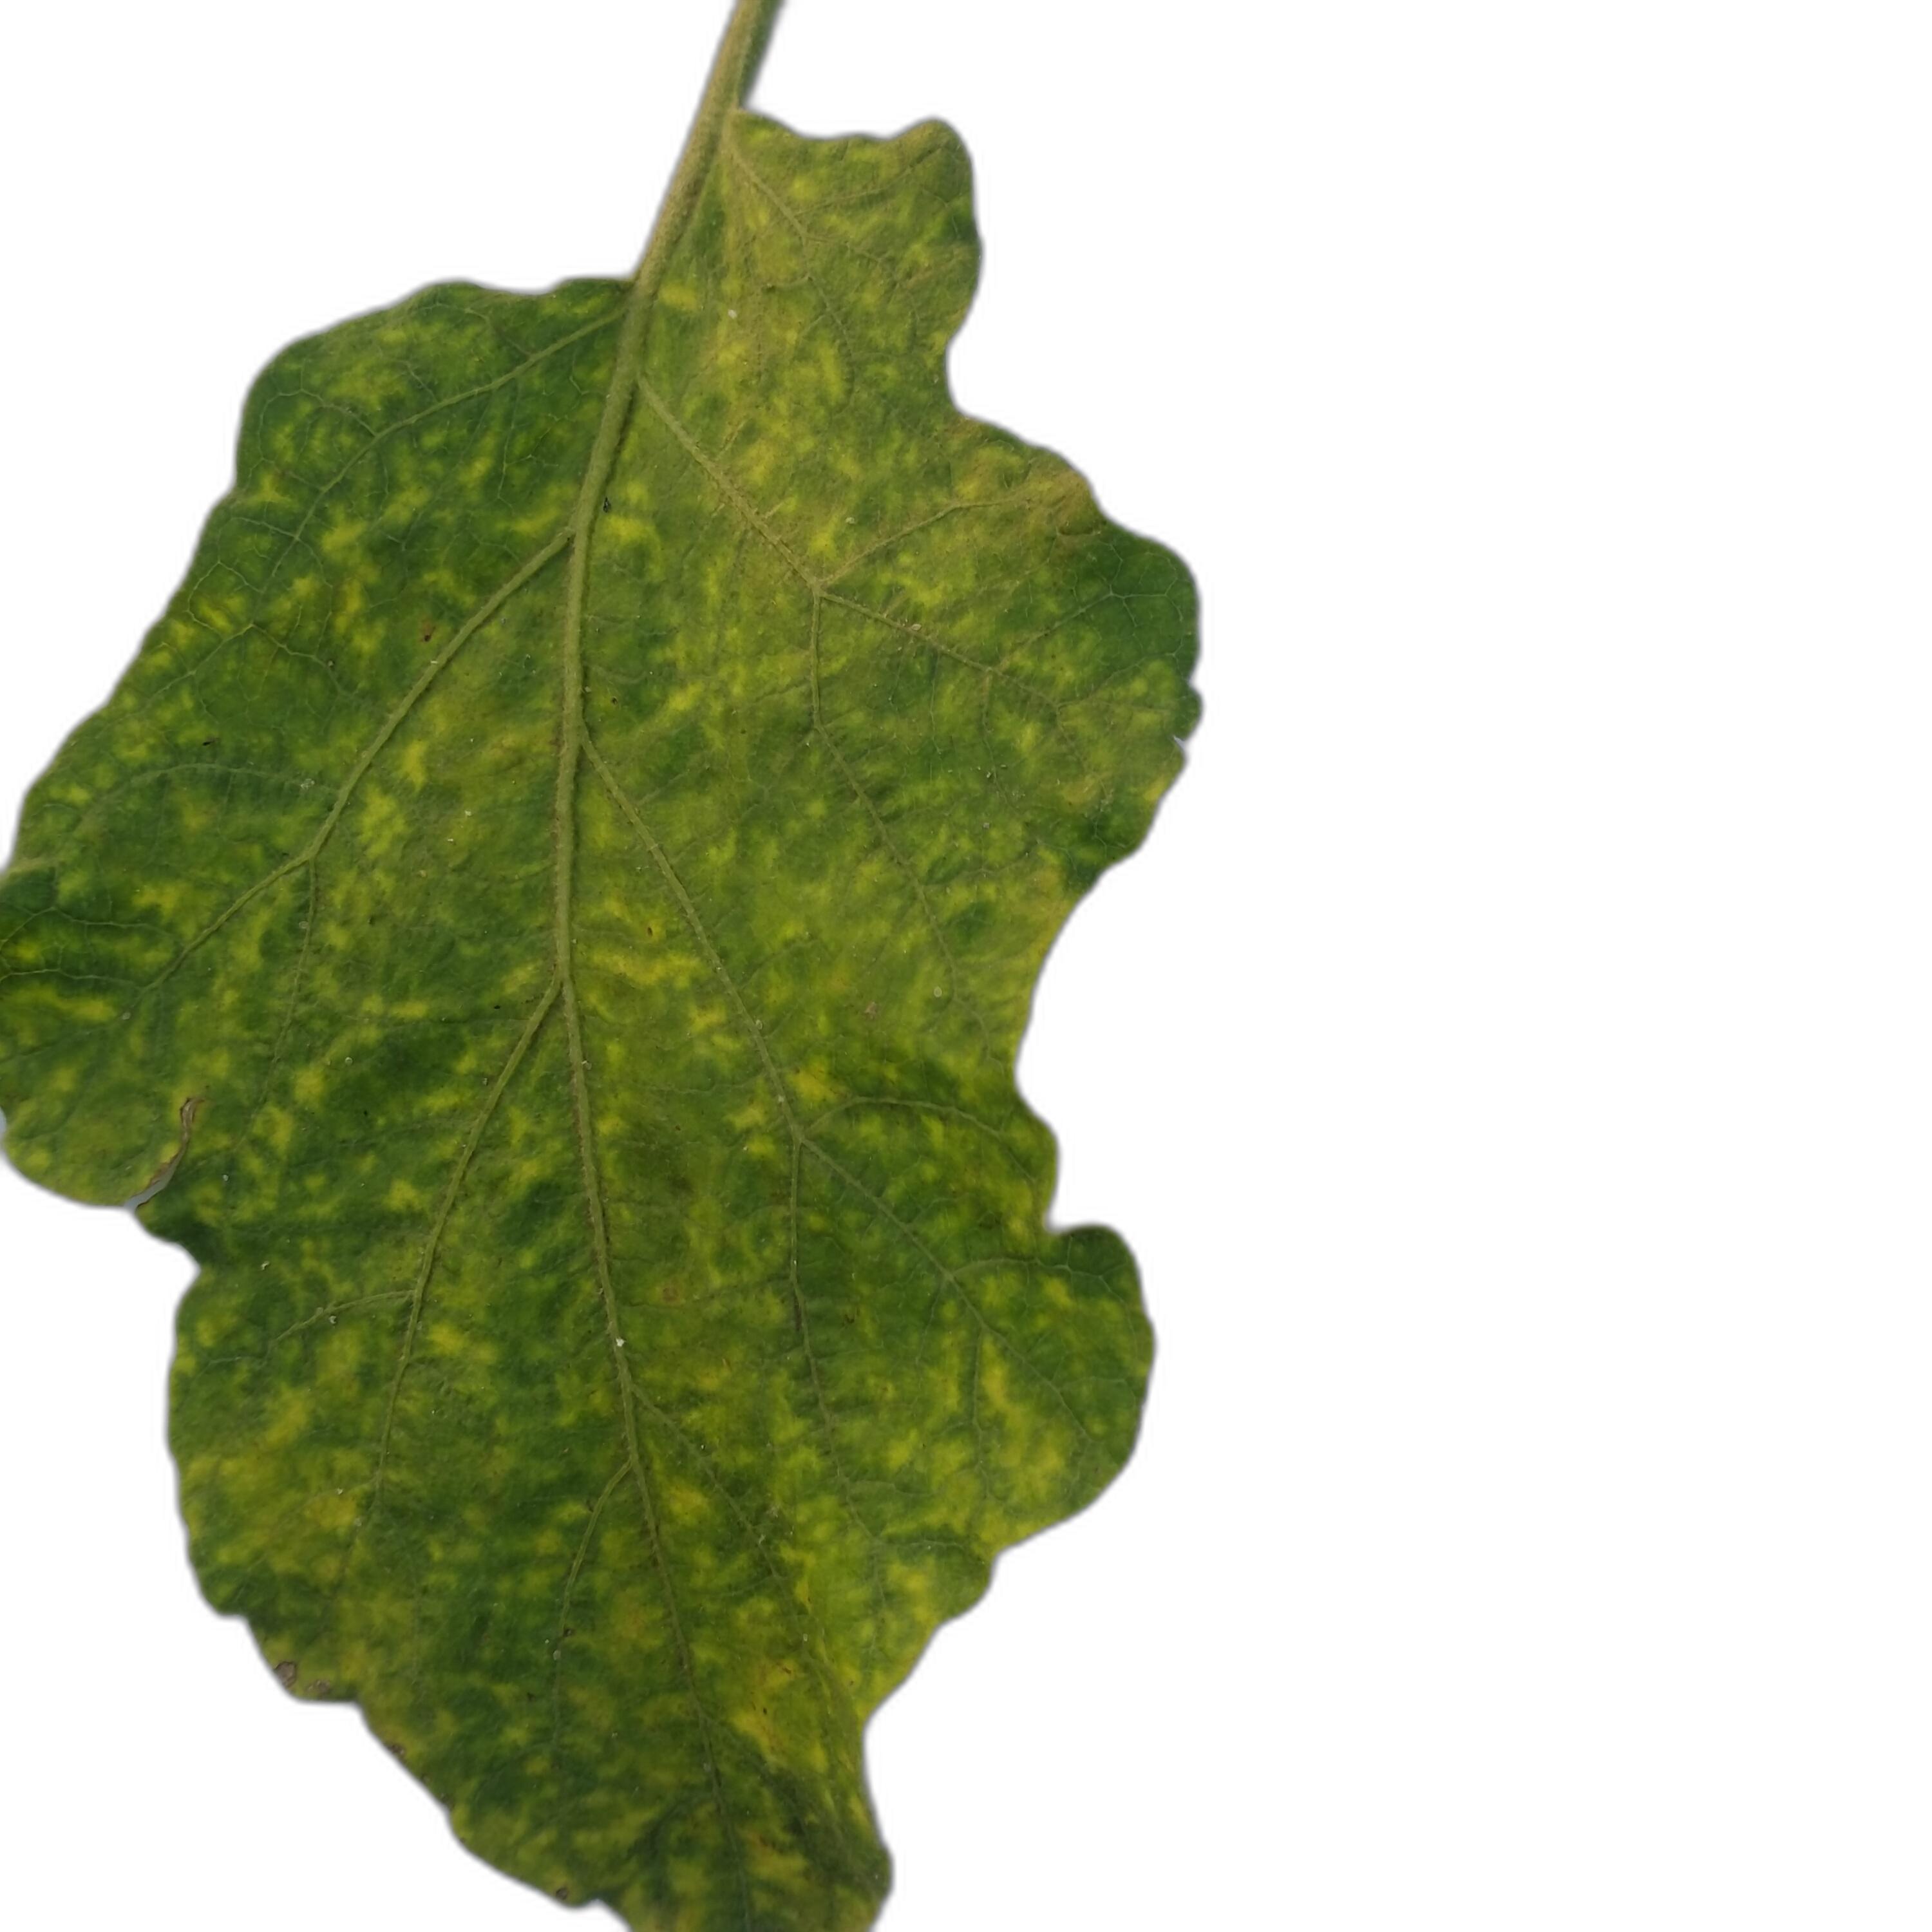
Label: Mosaic Virus Disease